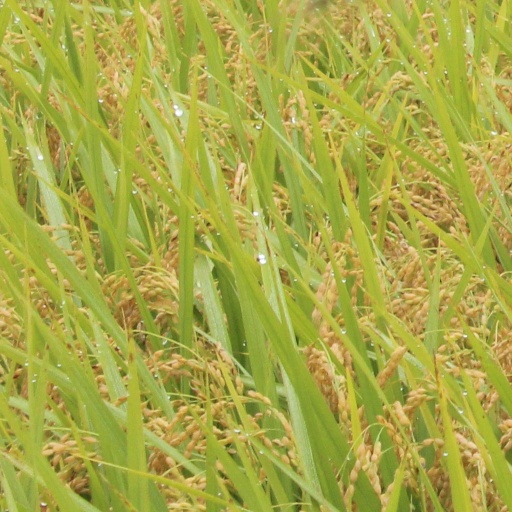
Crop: rice